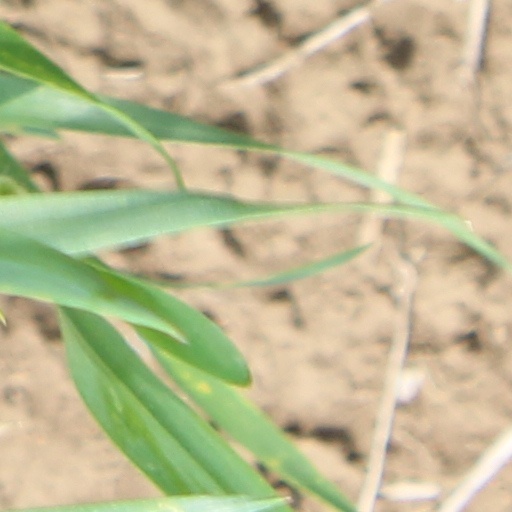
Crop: wheat